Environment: real
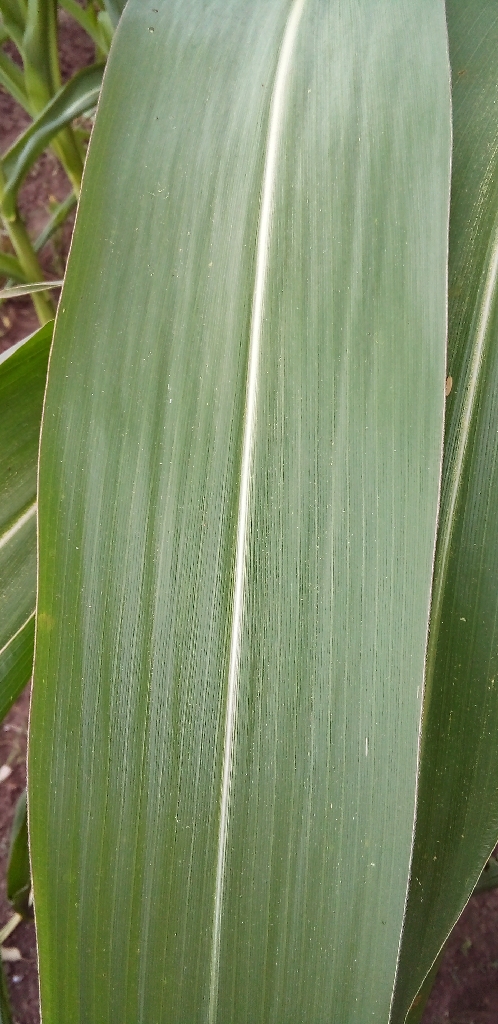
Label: healthy